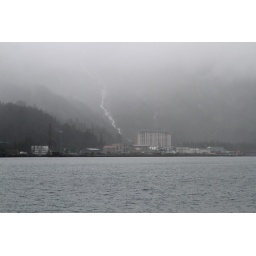
Nearly all of the 182 residents of Whittier live in the large white tower near the water's edge.